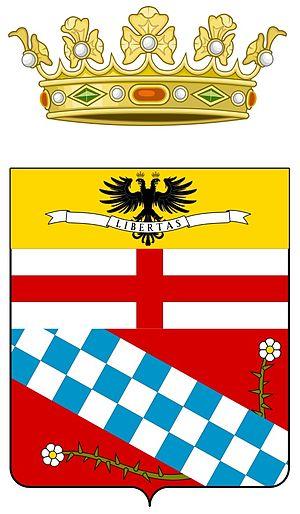
La Principauté de Lucques et Piombino était un État napoléonien établi en Toscane de 1805 à 1815.